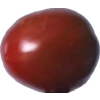
Label: tomato_cherry_maroon